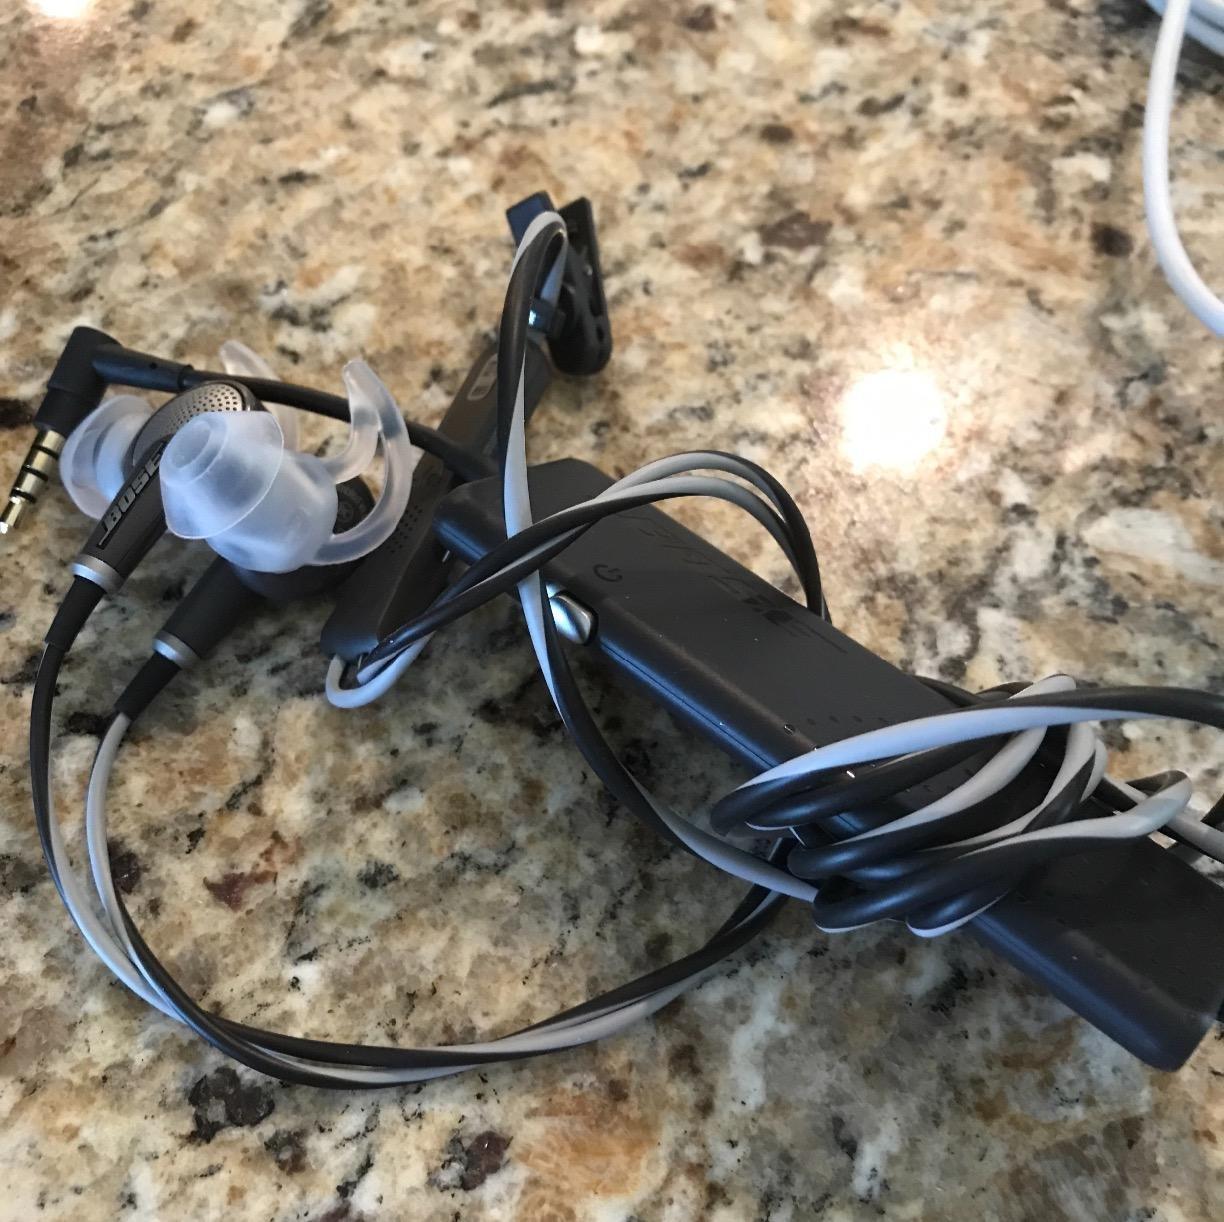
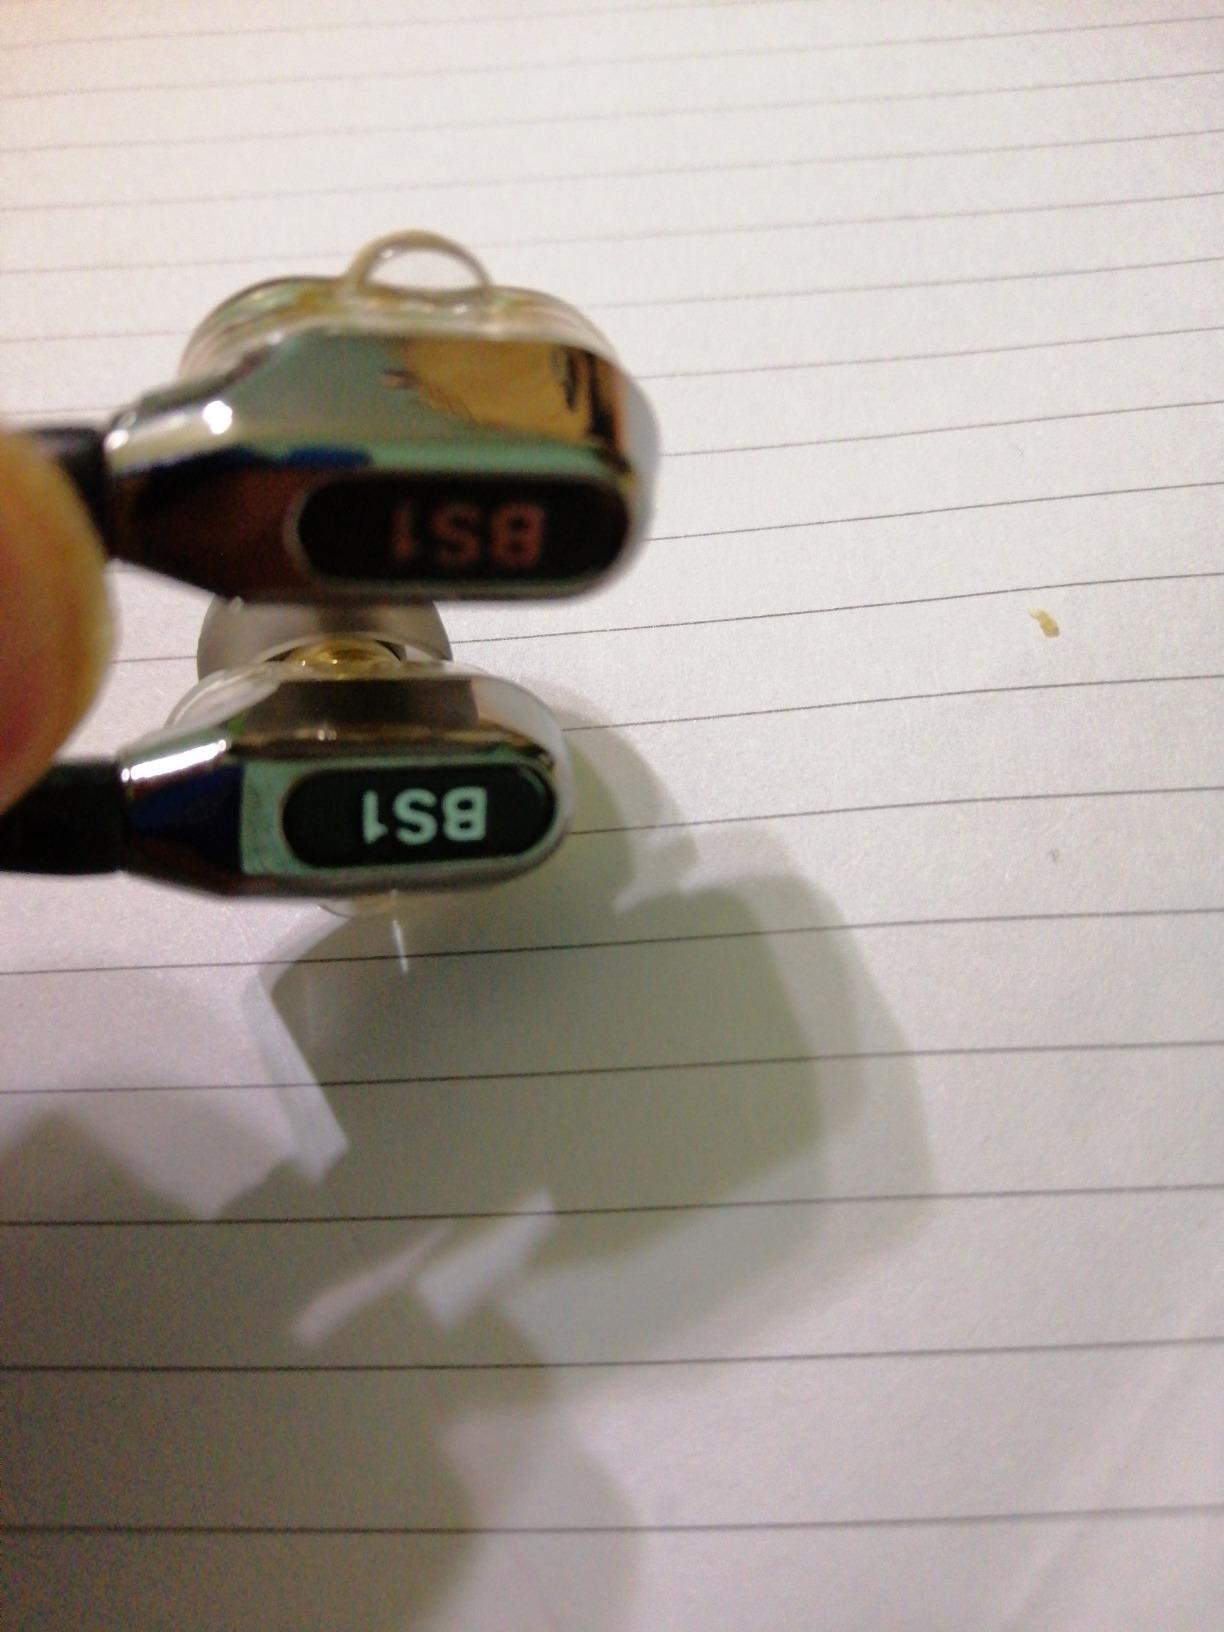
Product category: headphones
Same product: no